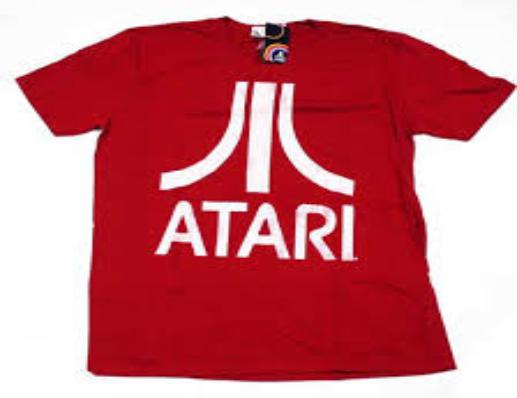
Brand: atari 2600-1
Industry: Clothes